Metropolitan (novel)

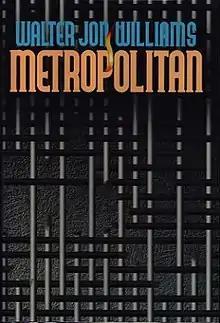
Cover of first edition (hardcover)

Metropolitan is a fantasy novel by American writer Walter Jon Williams, first published in 1995. A sequel, "City on Fire", was published in 1997.